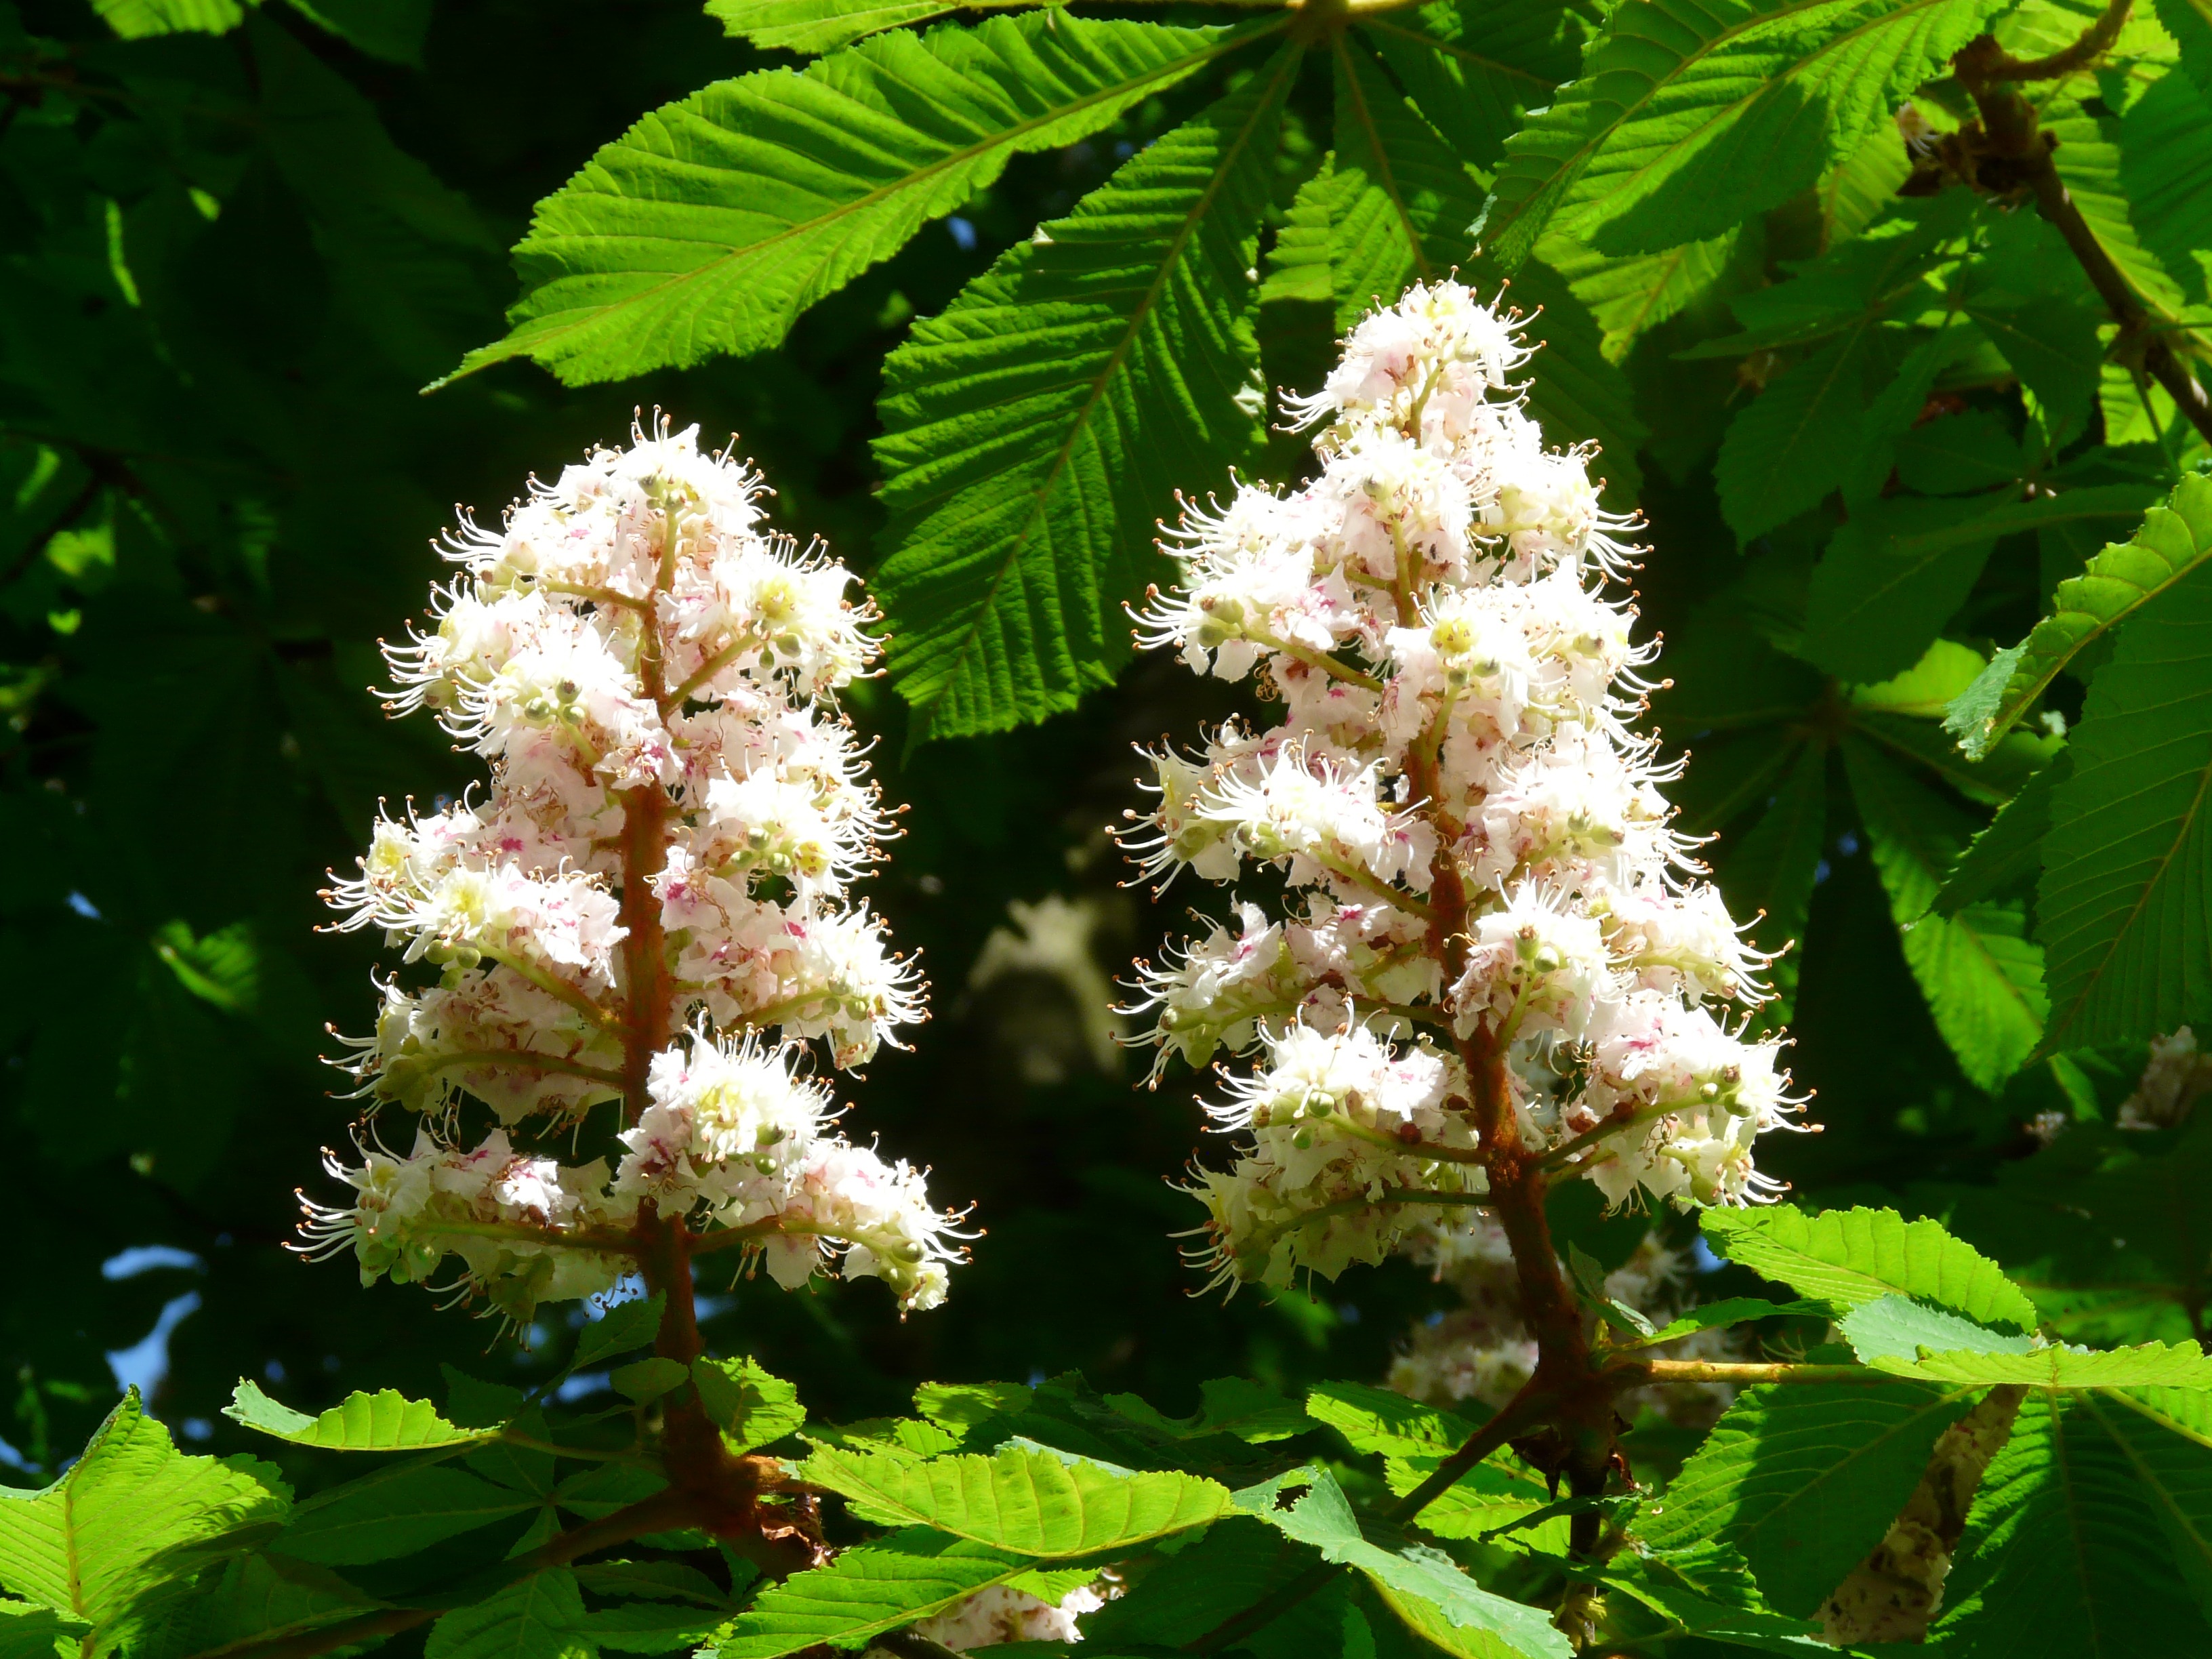
tree, blossom, plant, white, flower, bloom, herb, produce, macro, botany, close, flora, wildflower, flowers, leaves, shrub, meadowsweet, aesculus, chestnut, inflorescence, flowering plant, buckeye, ordinary rosskastanie, common rosskastanie, flower fullness, white rosskastanie, aesculus hippocastanum, woody plant, land plant